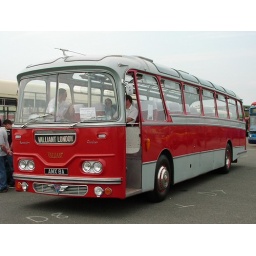
This coach is seen in the red and grey colours of Valliant.